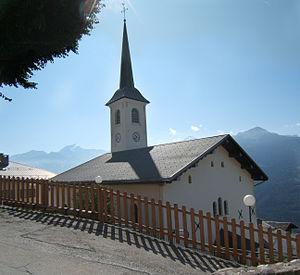
L'église Saint-Barthélémy de Granier, en Savoie. Ce village se situe au-dessus de la ville d'Aime, sur le versant de l'adret.
L'église Saint-Barthélémy est une église catholique, située dans l'ancienne commune de Granier, qui a fusionné dans la nouvelle commune d'Aime-la-Plagne, en Savoie. L'église est placée sous le patronage de saint Barthélemy.
Granier est une ancienne commune française située dans le département de la Savoie en région Auvergne-Rhône-Alpes. Avec Valezan, La Côte-d'Aime et Montgirod-Centron, elle fait partie du groupe de villages « Versant du soleil ».
L'art baroque savoyard est une forme régionale d'art baroque, qui s'est développé dans l'ancien duché de Savoie, à partir du milieu du XVIᵉ siècle jusqu'à la seconde moitié du XVIIIᵉ siècle.